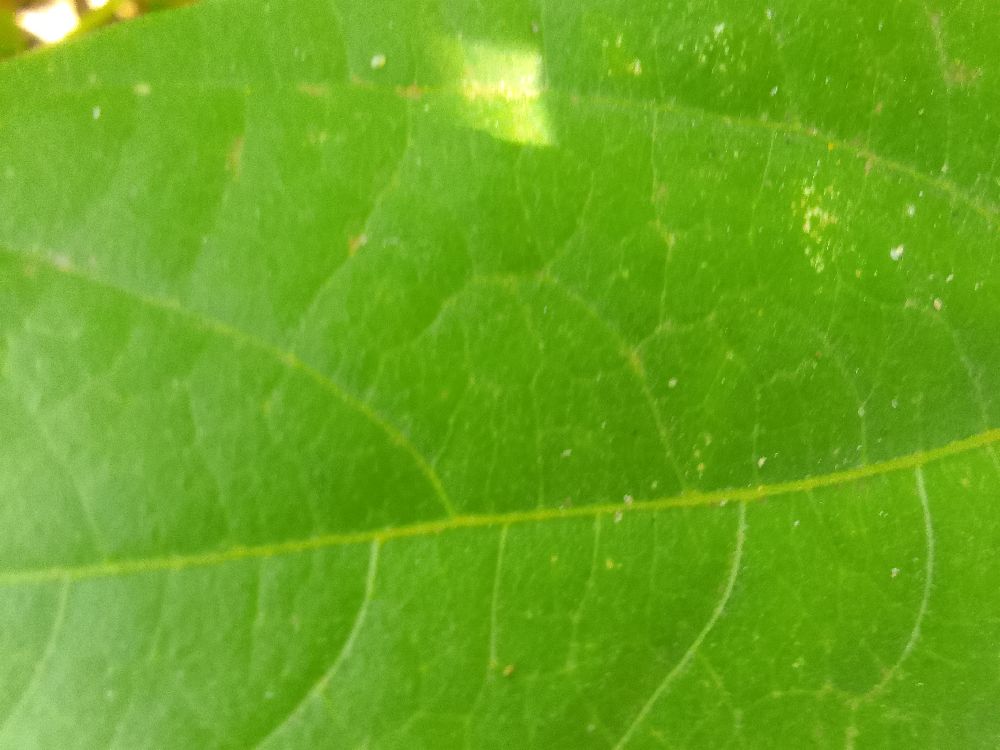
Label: healthy